William Fraser (rugby union)

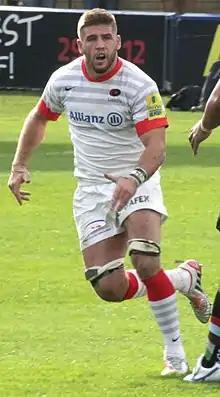
Fraser playing for Saracens in 2012

William Edward "Will" Fraser (born 29 October 1989) is a retired English rugby union flanker who played for Premiership side Saracens. He had previously spent time dual registered with Bedford Blues and at international level has represented the England Saxons.